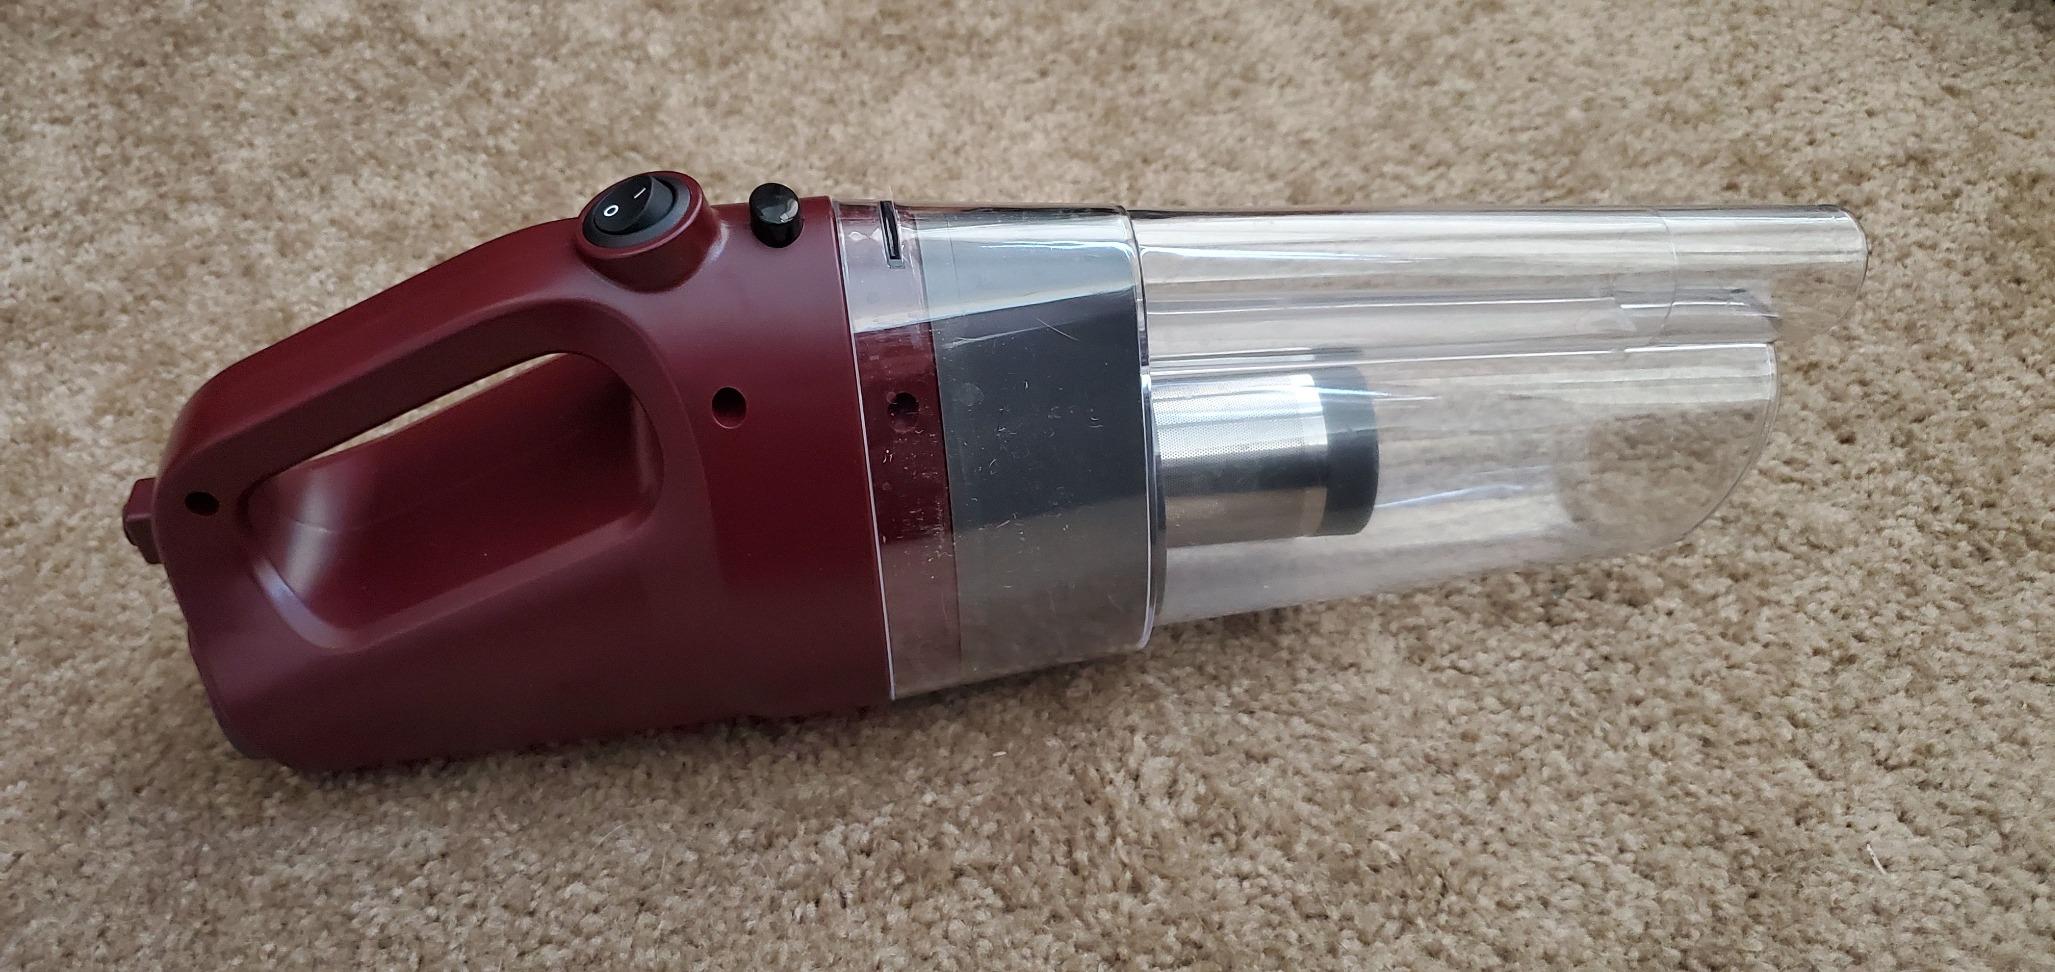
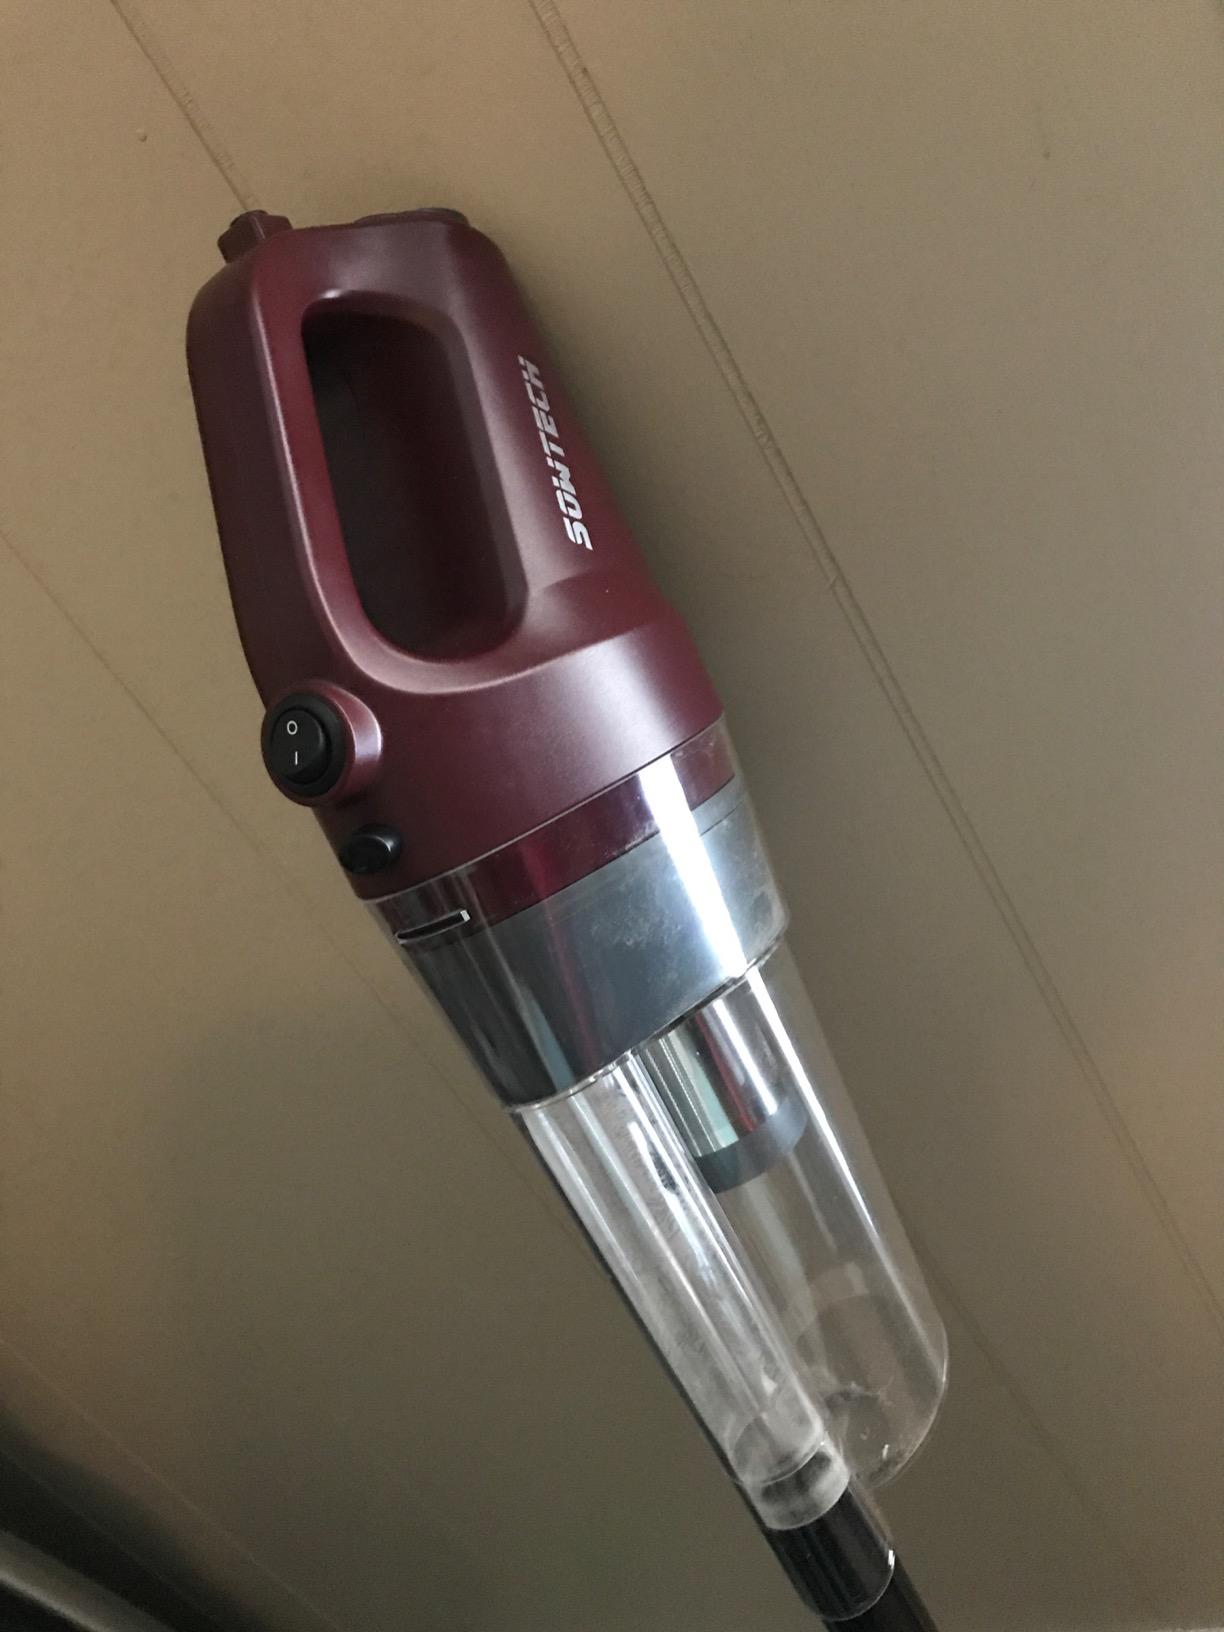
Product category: items_vacuum
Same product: yes